Battle of the Narrow Seas

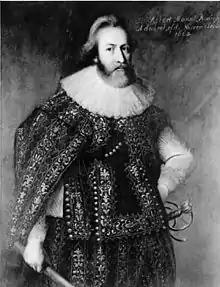
Sir Robert Mansell

In the moonlight of 3 October, just before midnight, Mansell was on the lookout for Spinola's galleys, which were soon sighted. Mansell ordered an attack, and off Dungeness "Moon", "Samson" and "Answer" charged at the Spanish ships. Spinola, seeing this, decided to swing his galleys round to face to the southeast, the direction of the Flanders coast, but in so doing the lead ship, "San Felipe", ran straight into "Victory" and "Hope", forcing the galleys inadvertently further east.